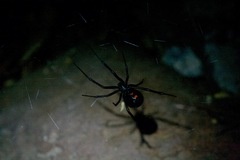
Species: Lactrodectus_hesperus